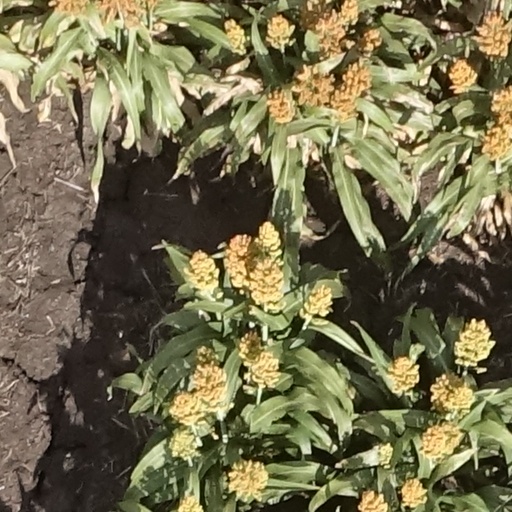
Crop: sorghum